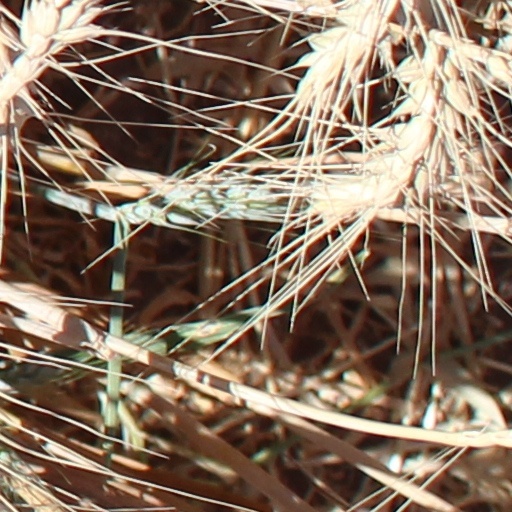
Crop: wheat